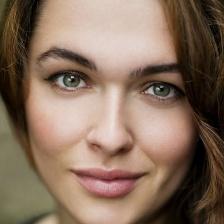
Label: faces